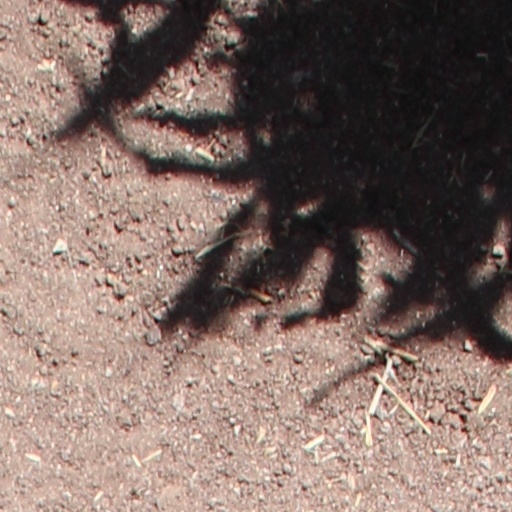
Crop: wheat